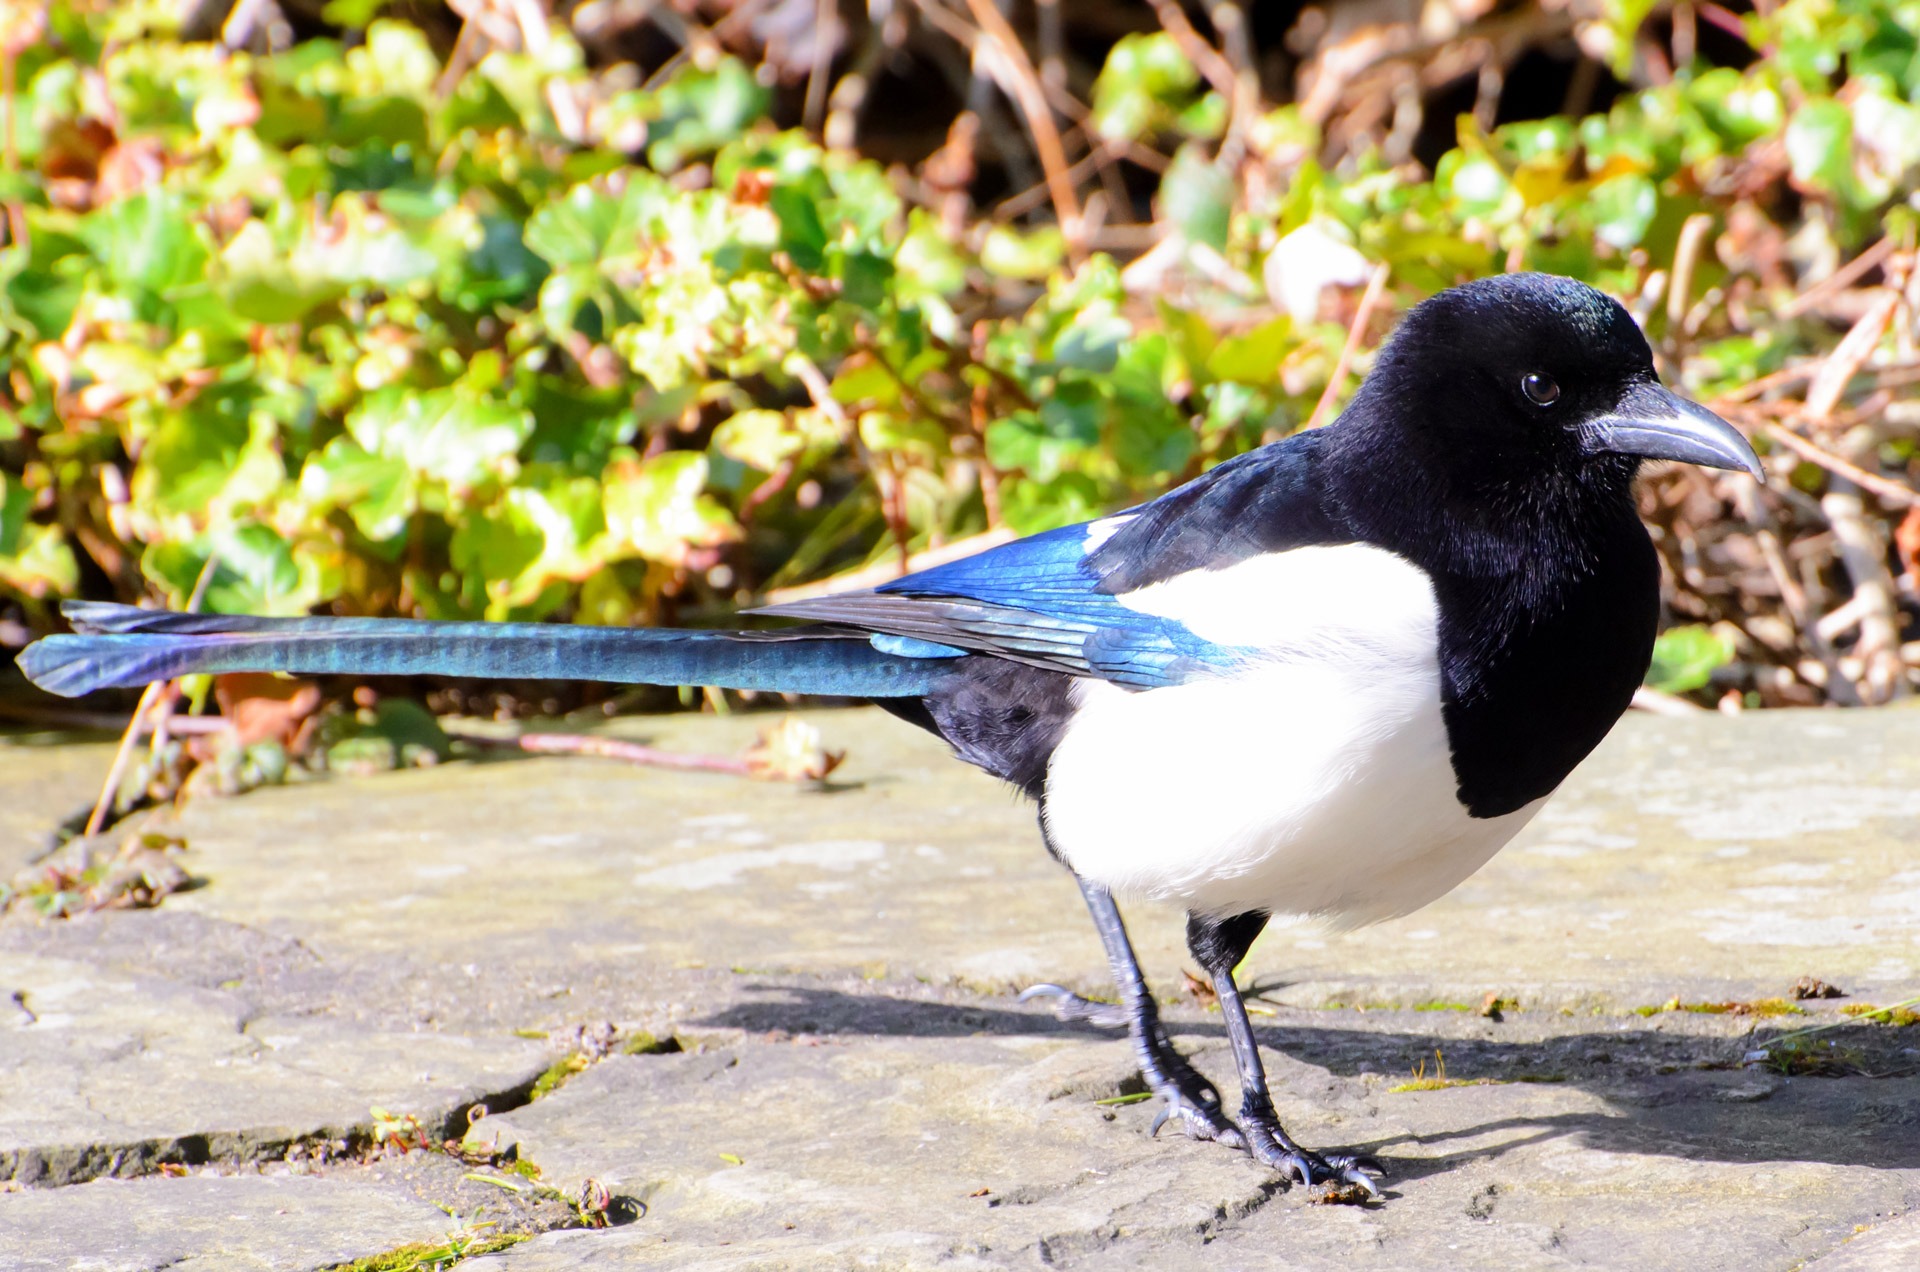
nature, branch, bird, field, wildlife, beak, biodiversity, fowl, fauna, birds, spices, vertebrate, habitat, species, ecosystem, magpie, corvidae, eurasian magpie, champaign, perching bird, emberizidae, cinclidae, crow like bird, pica pica, common magpie, magpies